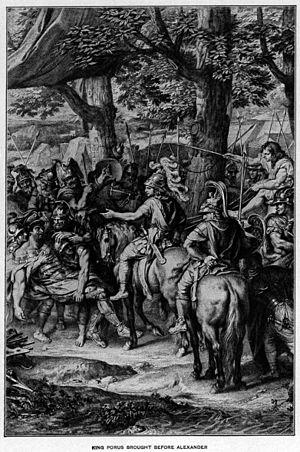
La bataille de l'Hydaspe oppose Alexandre le Grand à Pôros, râja indien du royaume de Paurava, en juillet 326 av. J.-C. sur les rives de l'Hydaspe, la Jhelum moderne, sur le territoire actuel du Pakistan. Les soldats macédoniens sont confrontés pour la première fois à un nombre important d'éléphants de guerre.